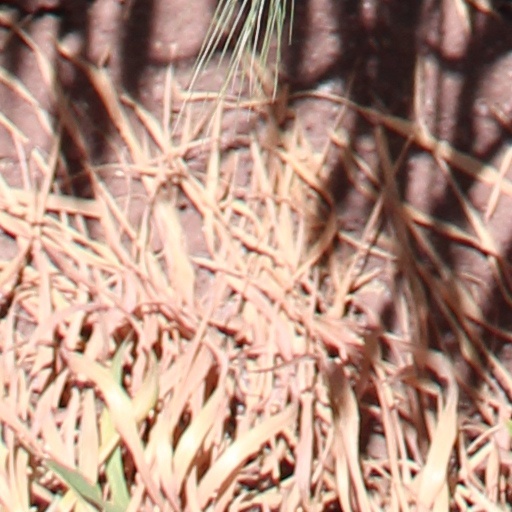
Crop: wheat